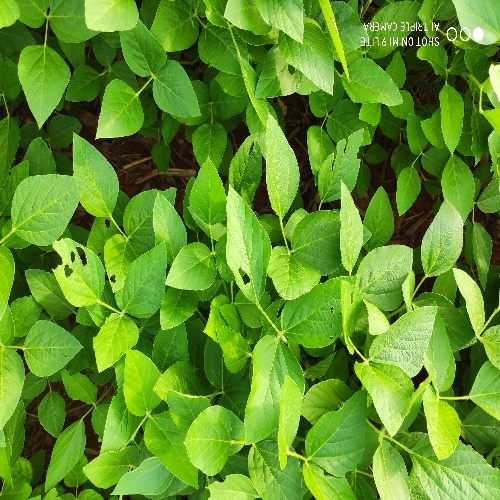
Label: Caterpillar